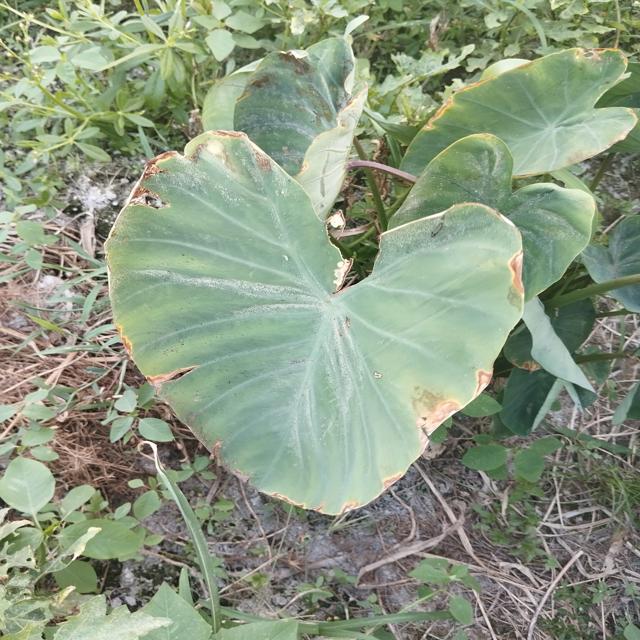
Label: Mid_Blight